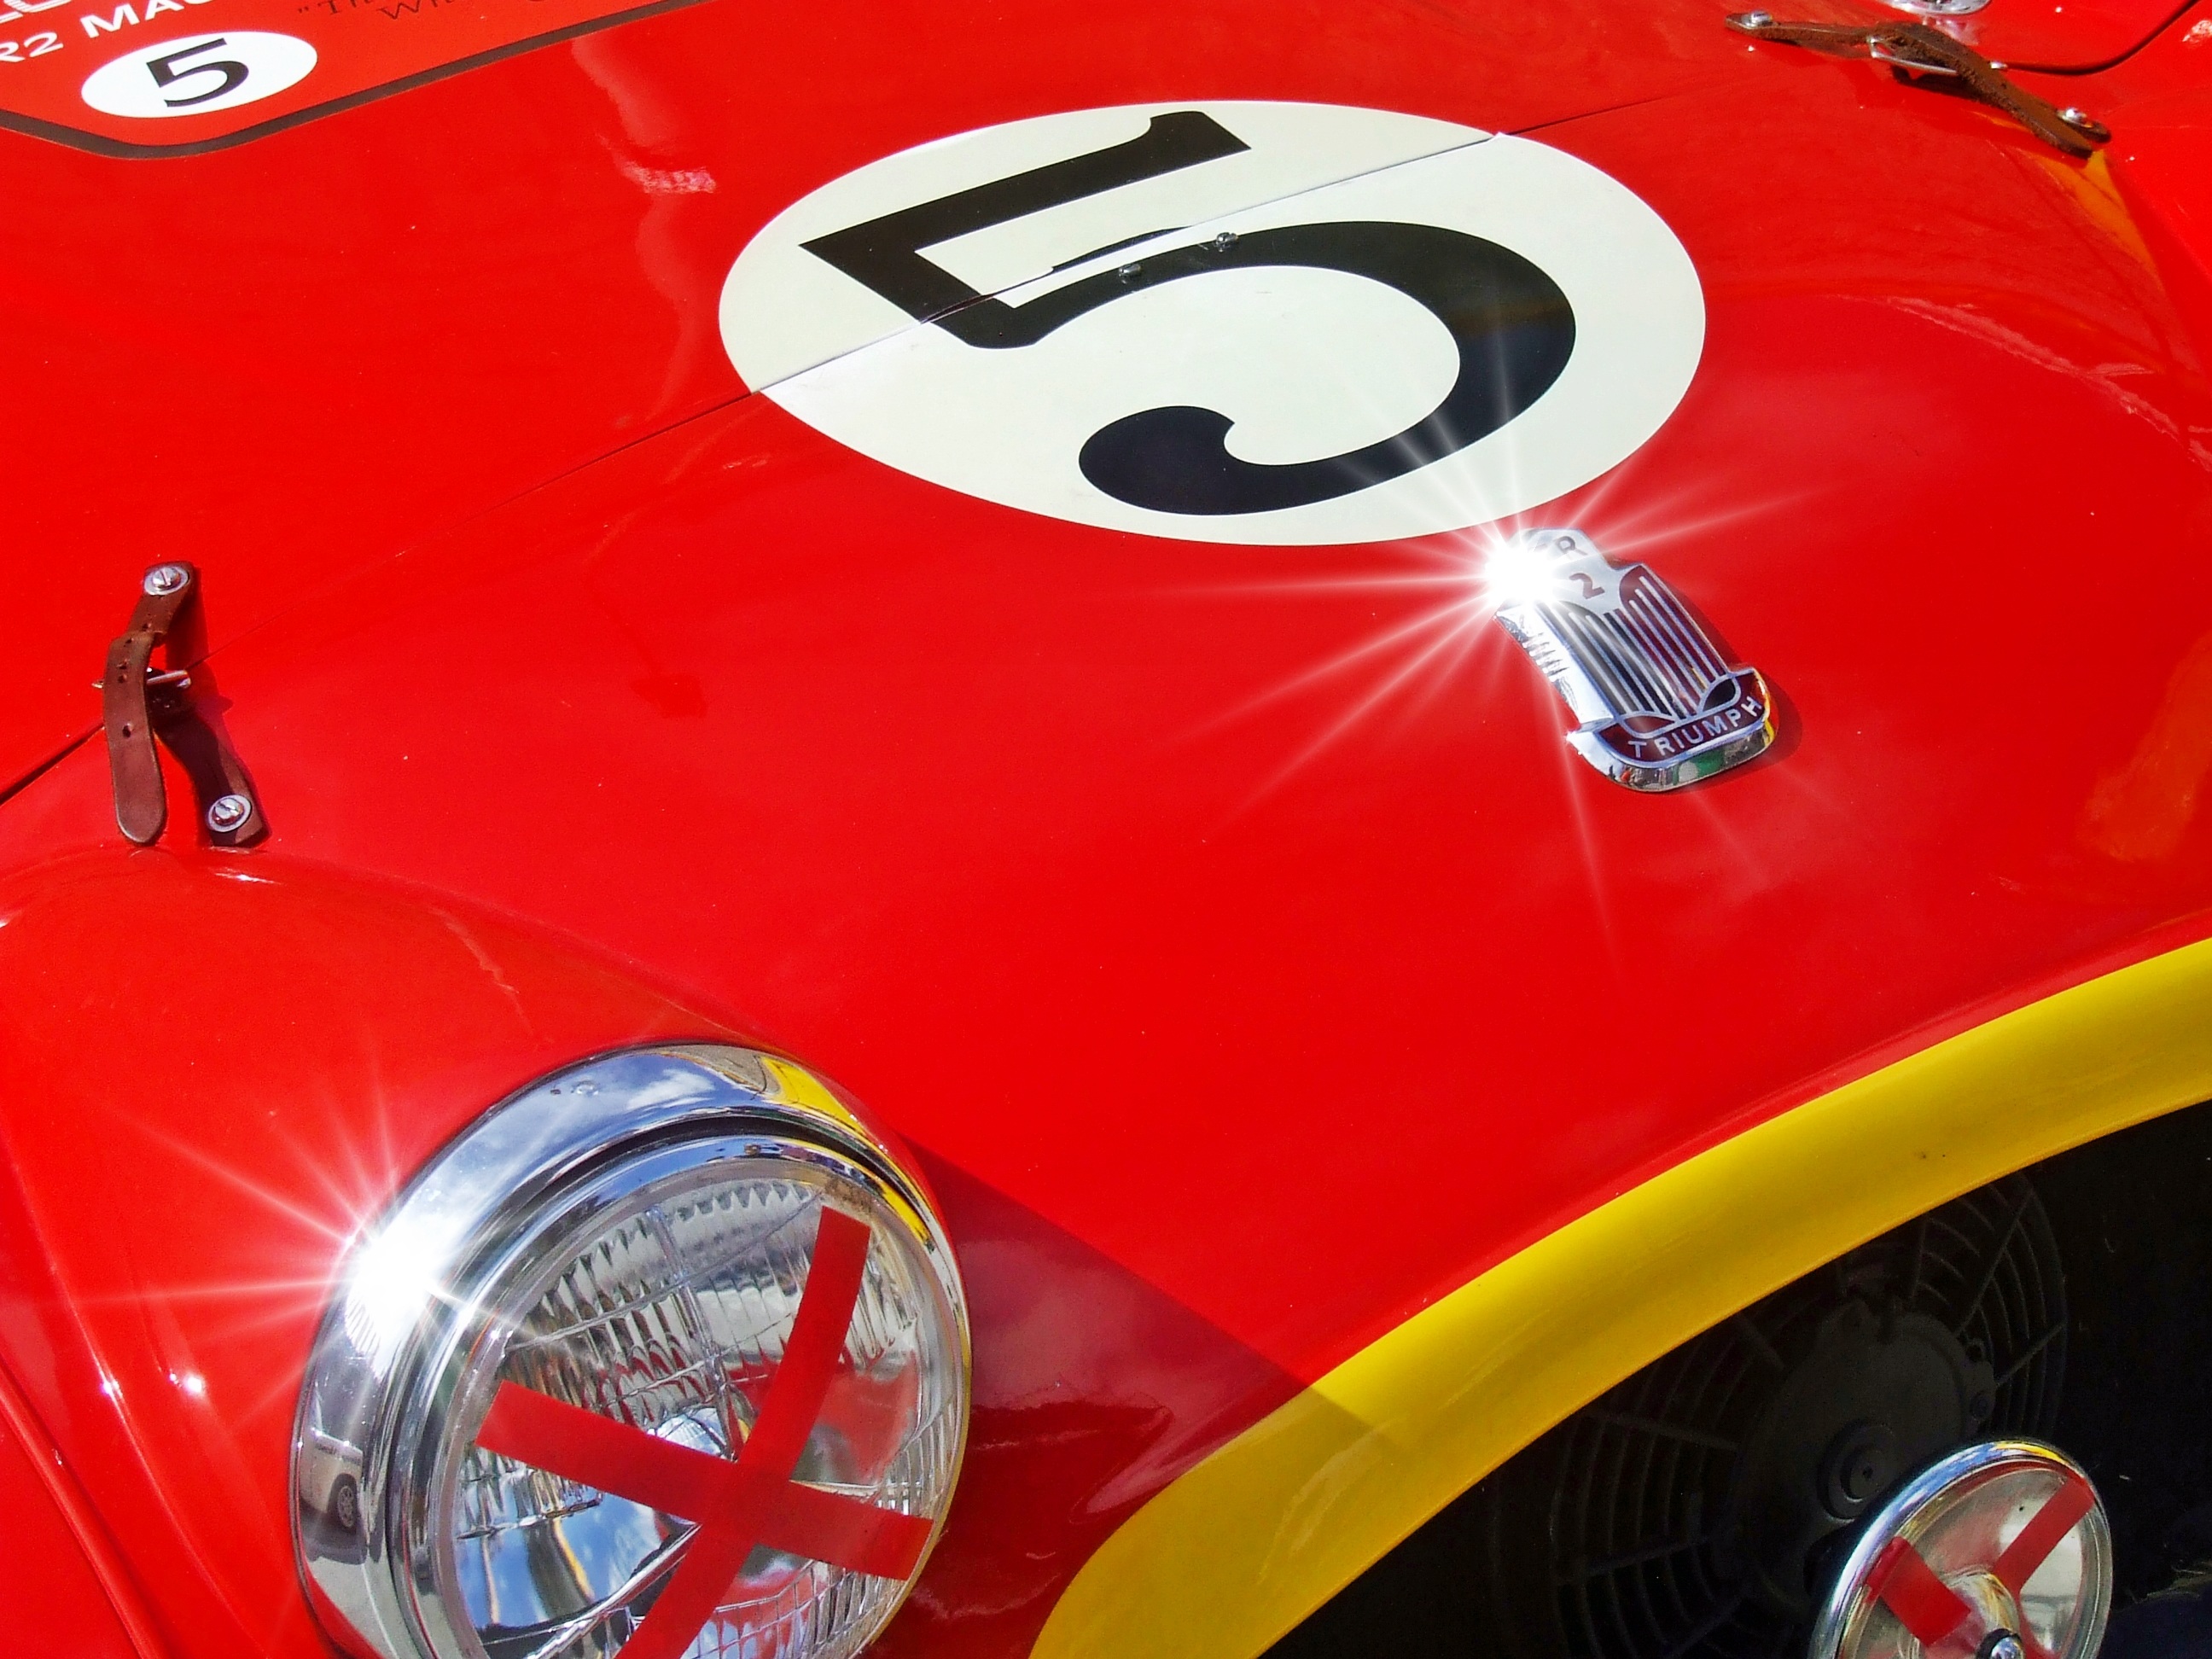
car, wheel, automobile, travel, transportation, transport, reflection, red, vehicle, color, drive, auto, historic, speed, old car, classic car, automotive, sports car, vintage car, macau, lens flare, race, supercar, power, chrome, background, design, bright, british, 5, english, five, fast, triumph, racing car, red car, grand prix, land vehicle, fast car, vetran car, red sports car, tr2, number 5, no 5, car background, automobile make, automotive exterior, subcompact car